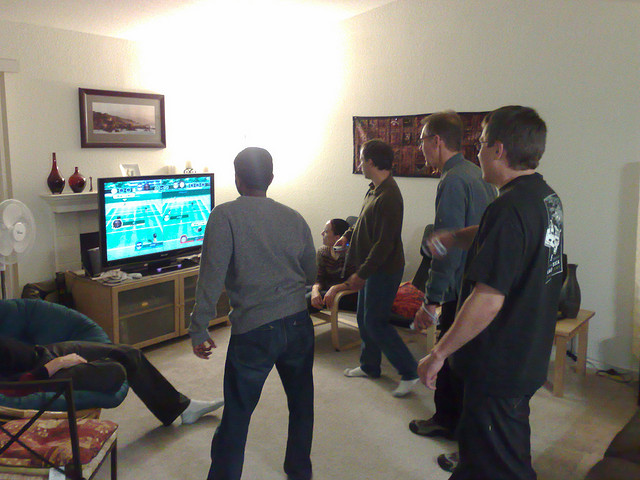
user: Given an image and a question. Answer the question in a short answer. Question: How can we be sure which men are not playing this game? Short Answer:
assistant: they are sit